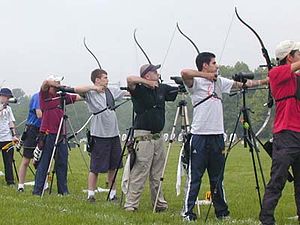
Bueskydning / Bueskydning i olympisk sammenhæng
Bueskytter lægger an til skud.
Bueskydning er en aktivitet, der går ud på at ramme et mål ved at skyde pile af sted ved hjælp af en bue.